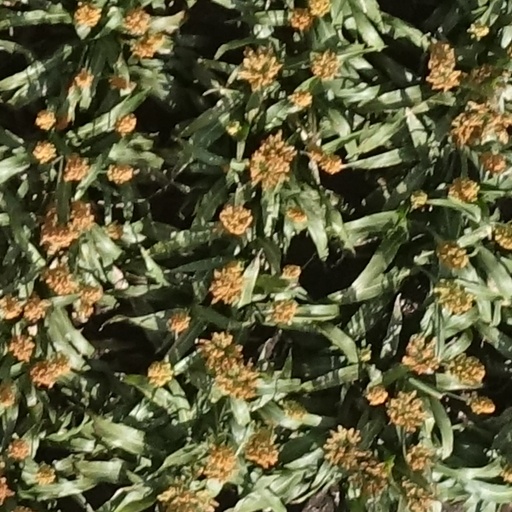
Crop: sorghum